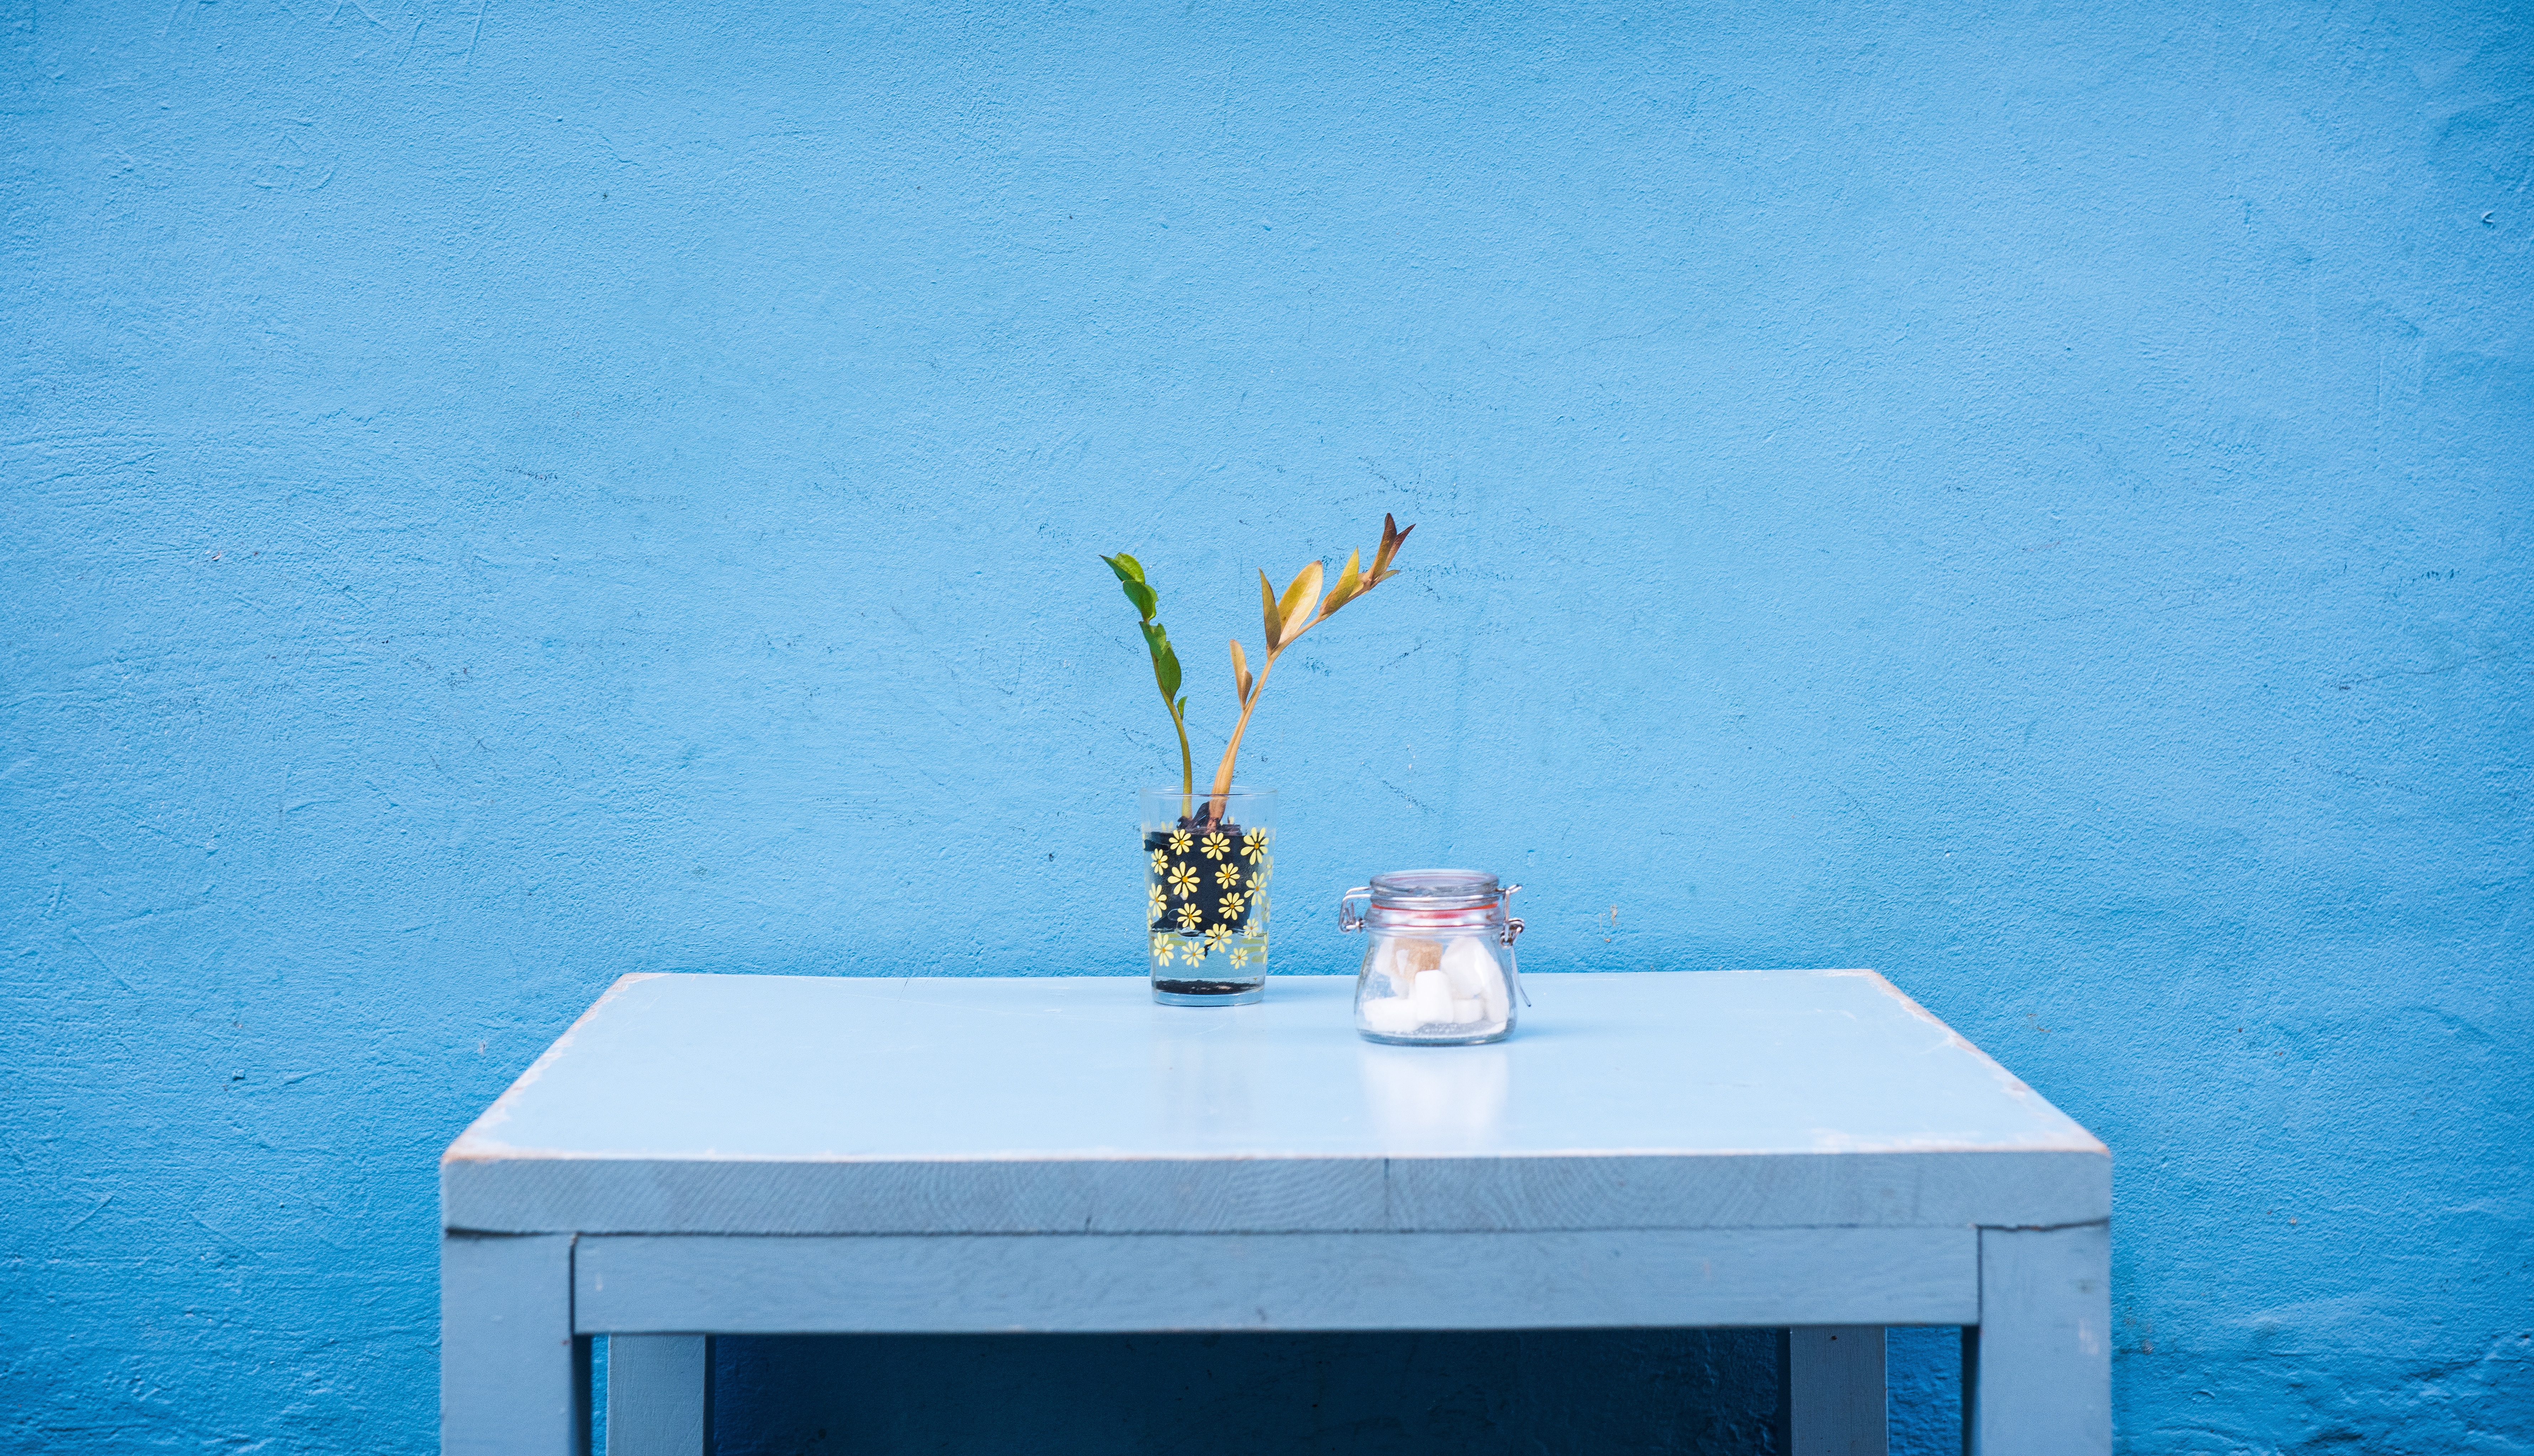
table, white, flower, interior, home, wall, jar, decoration, green, color, indoor, blue, furniture, room, lifestyle, decor, interior design, potted, living, art, design, sugar, wooden, shape, nobody